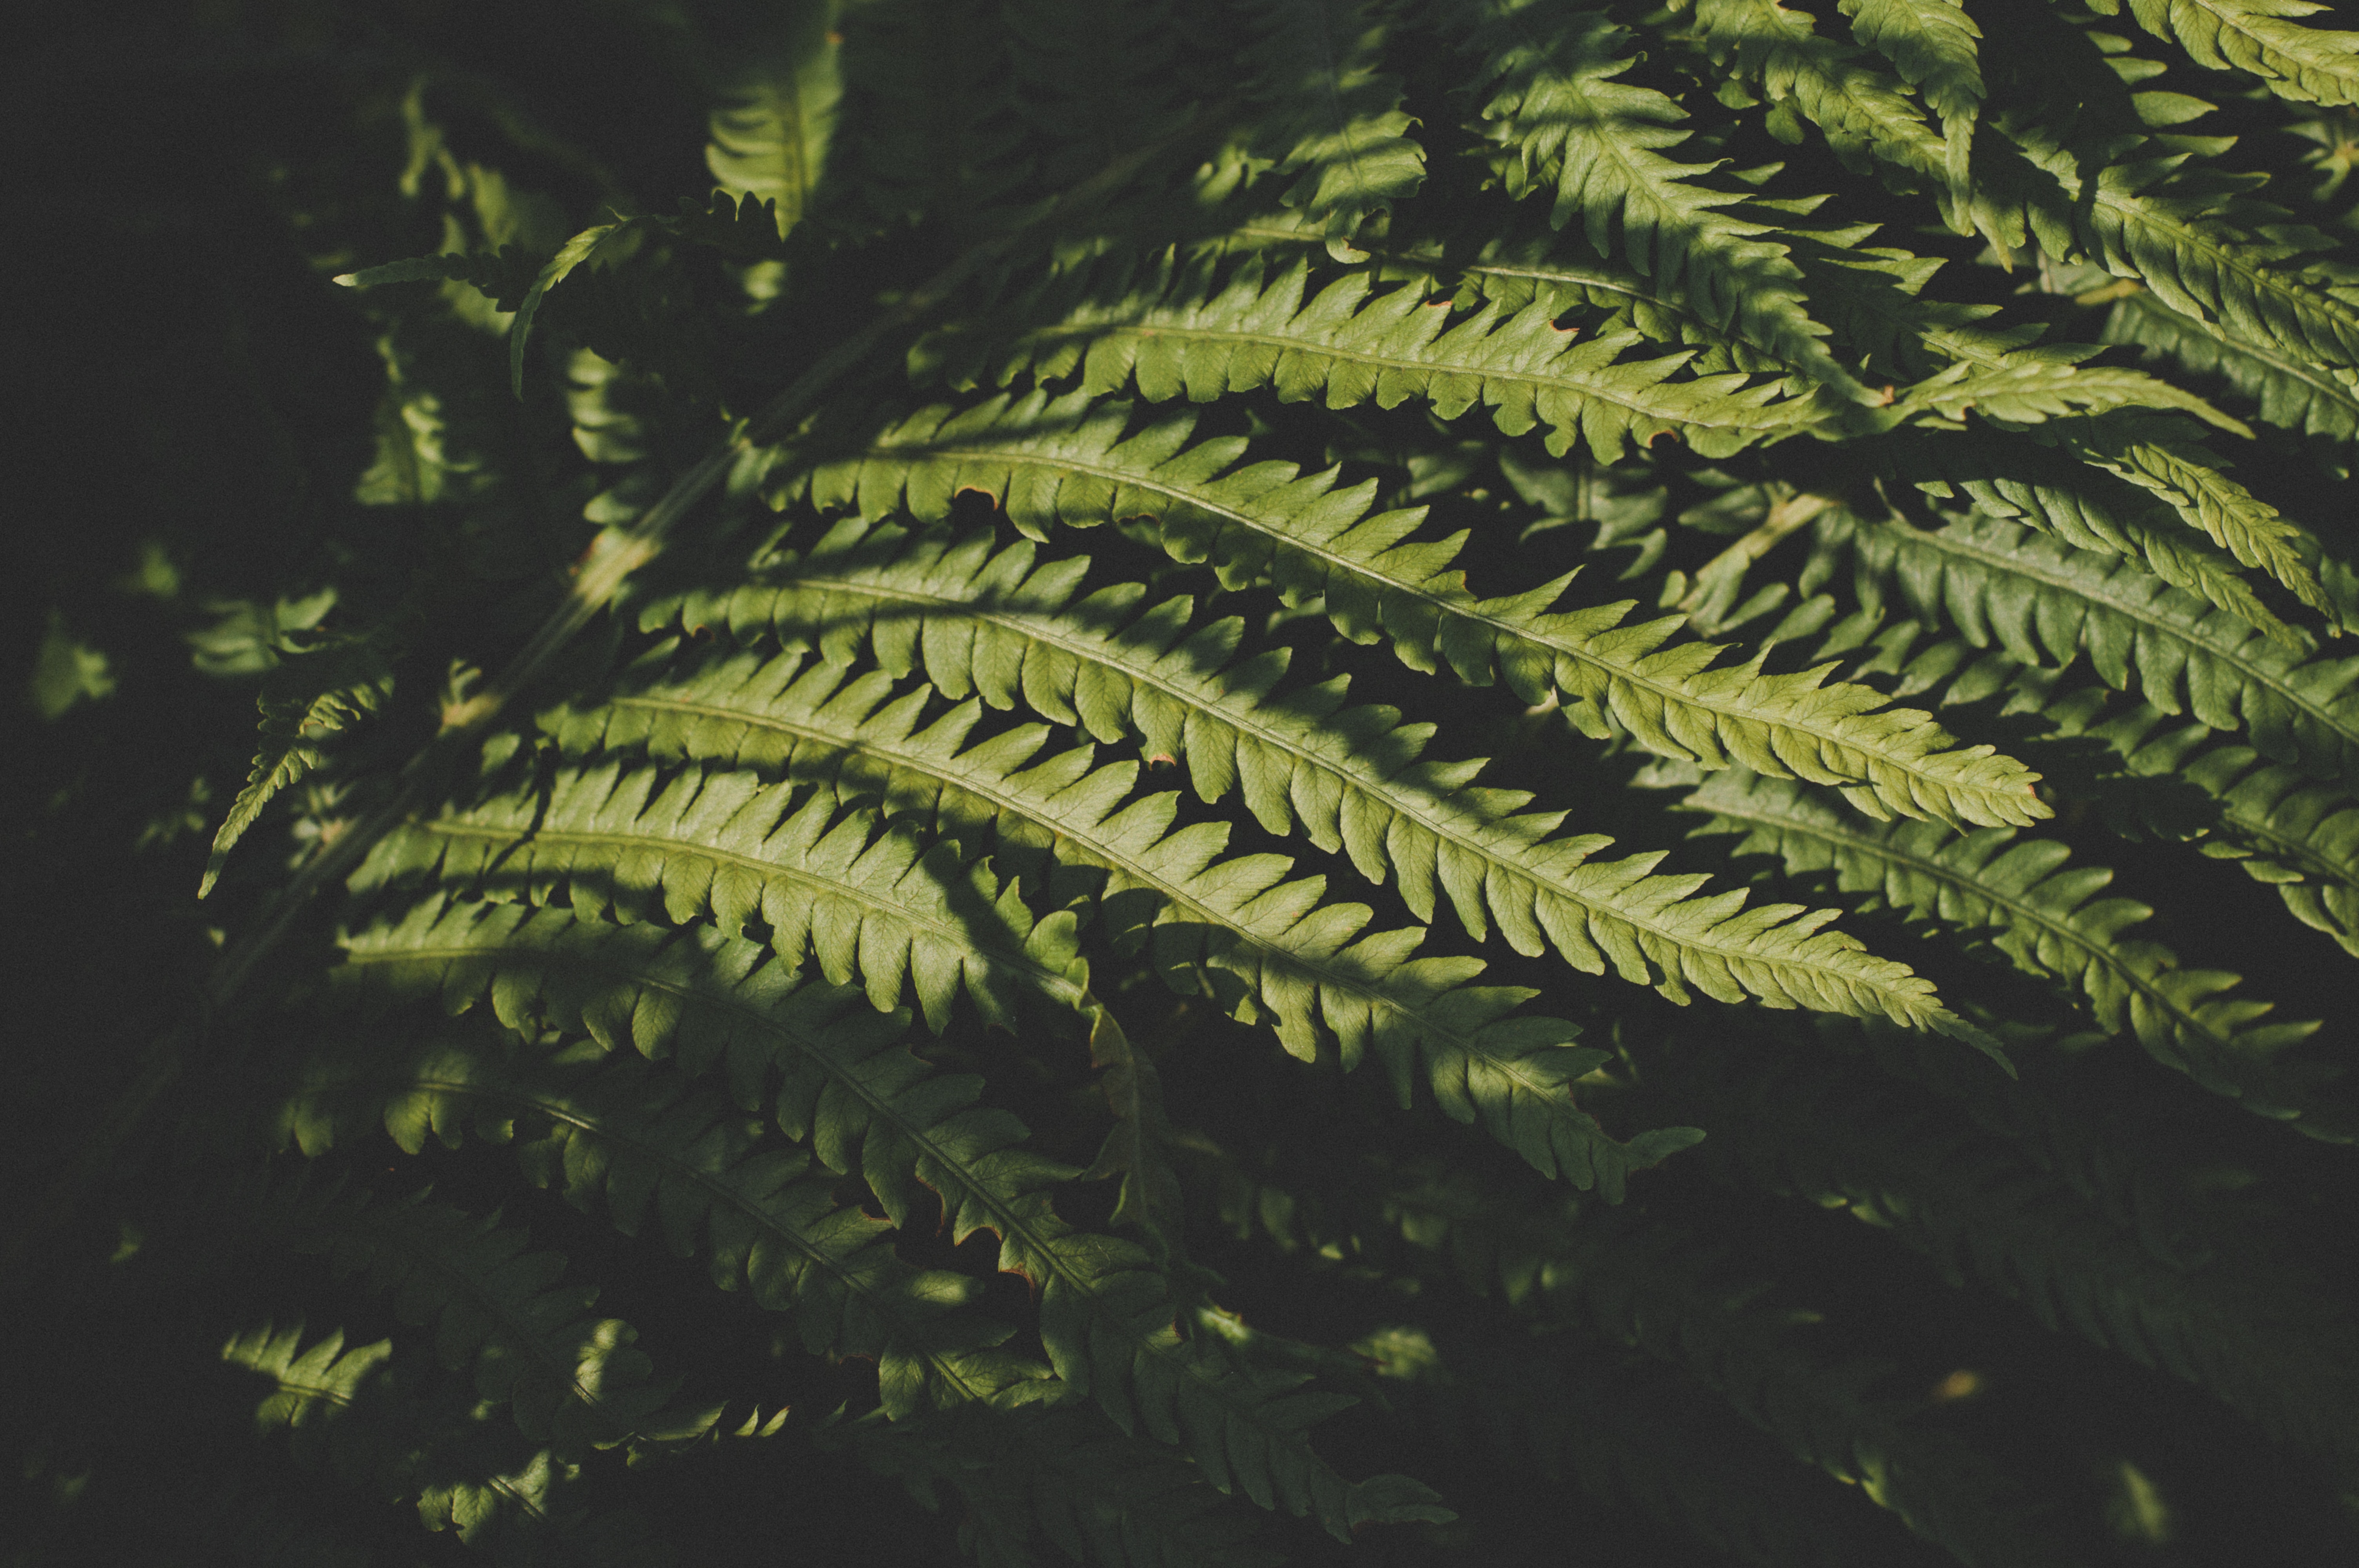
terrestrial plant, vegetation, leaf, ferns and horsetails, green, vascular plant, fern, plant, botany, ostrich fern, organism, tree, flower, adaptation, perennial plant, leucaena